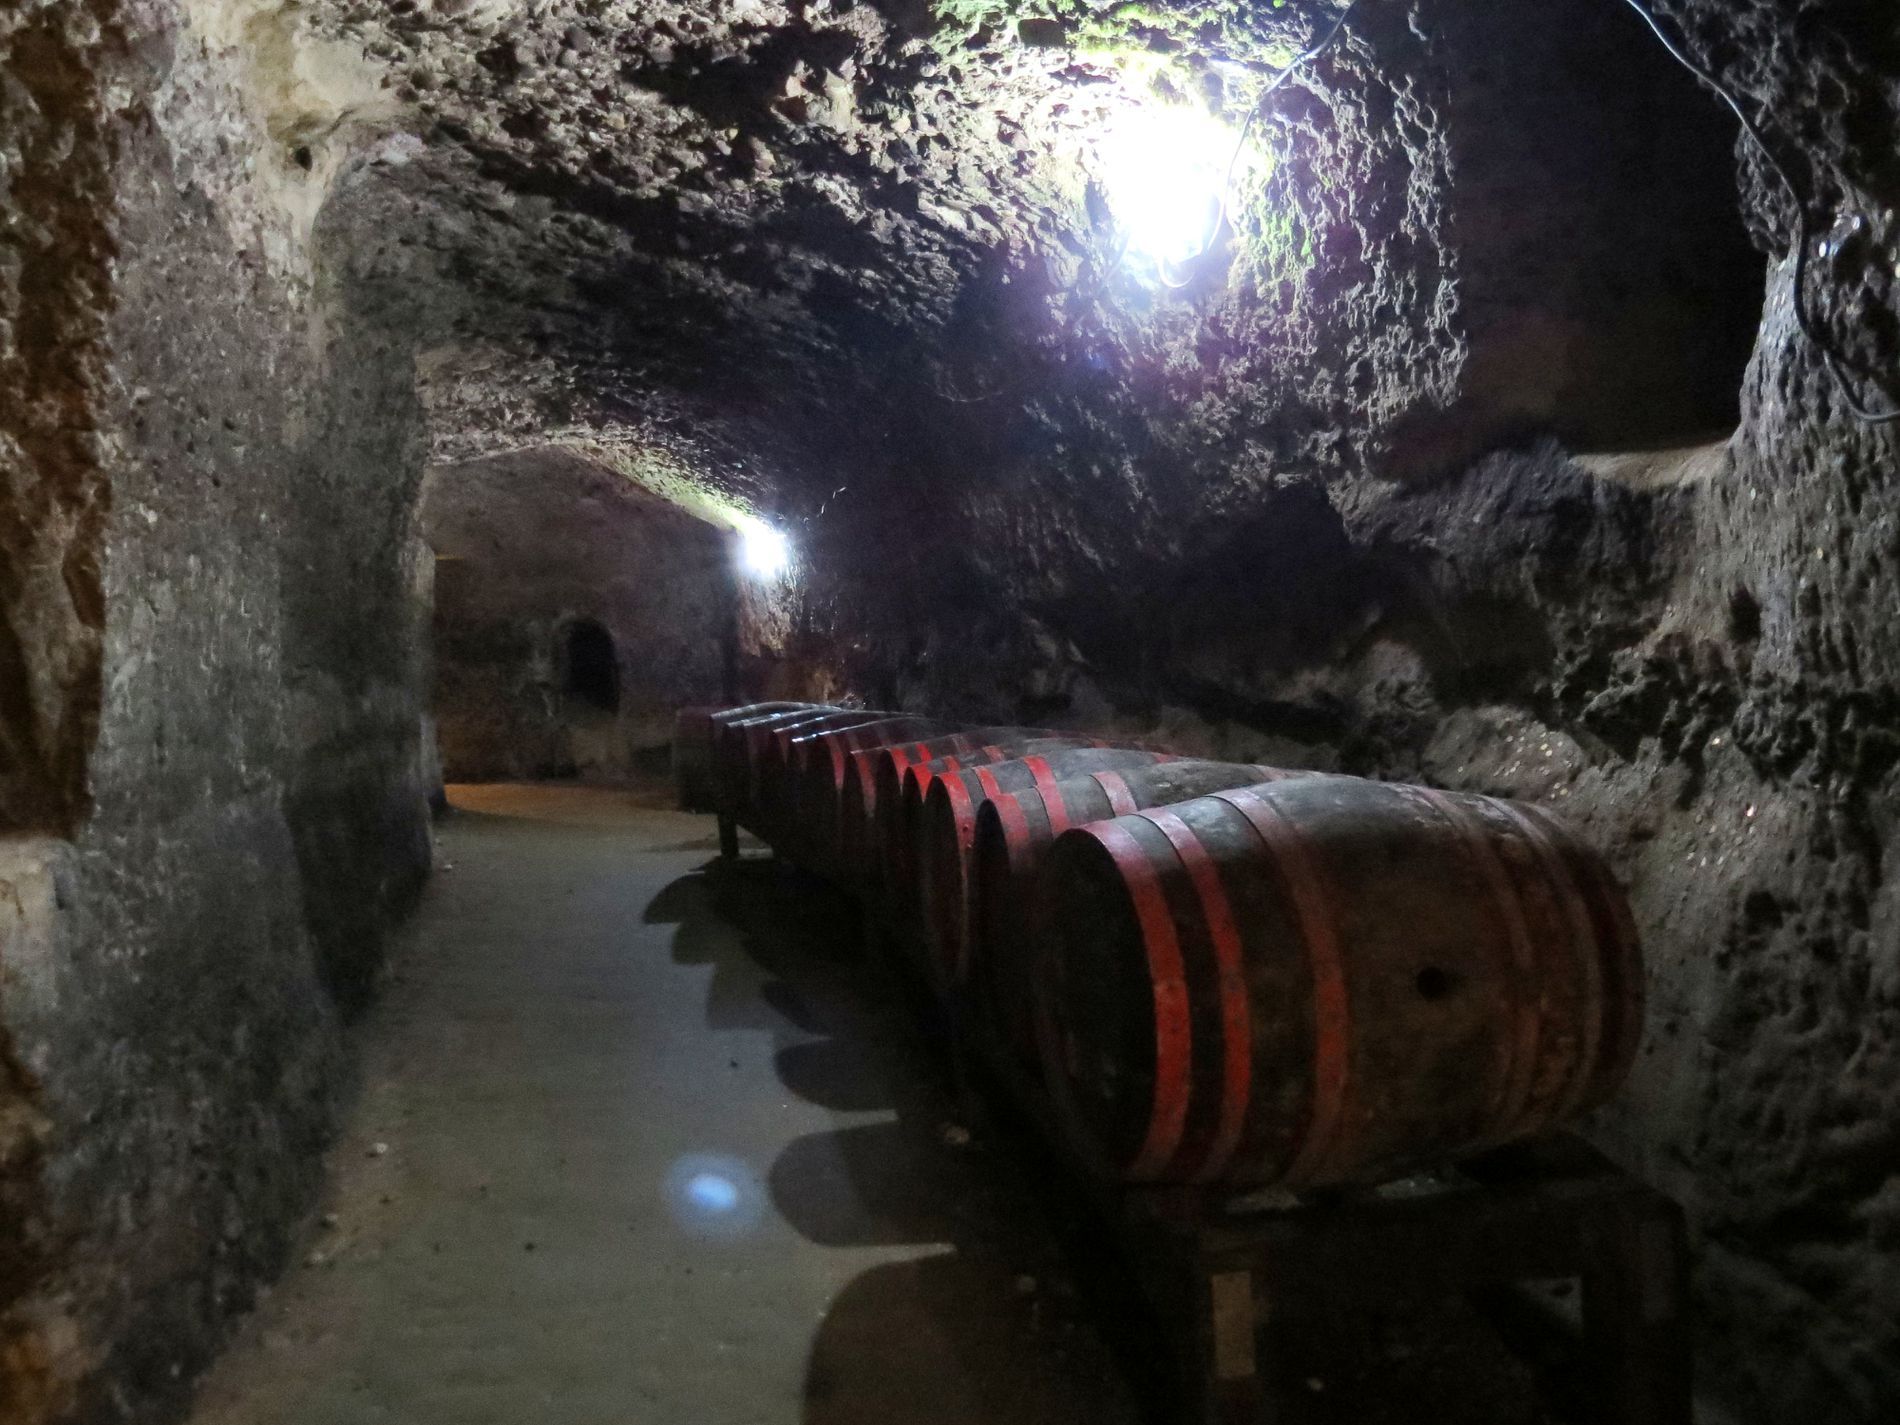
Barrel Cave
A row of old barrels is placed on the top of wooden pallets in a stone cave with a couple of torches lightening along the cave.
A low angle shot of a hazy narrow cave captures a row of old wood barrels with dark colors and red strips captured in low distorted lights.
Labels: Alcohol, Beverage, Liquor, Mortar Shell, Weapon, Wine, Wine Cellar, Outdoors, Nature, Barrel Cave, Barrel, wood Pallet, Barrels, Pellet, Pallets
Camera: Canon Canon PowerShot SX50 HS
Lens: 4.3 - 215.0 mm, 4-215mm
Aperture: F3.4
Exposure: 1/8 sec
ISO: 1600
Focal length: 4.3 mm